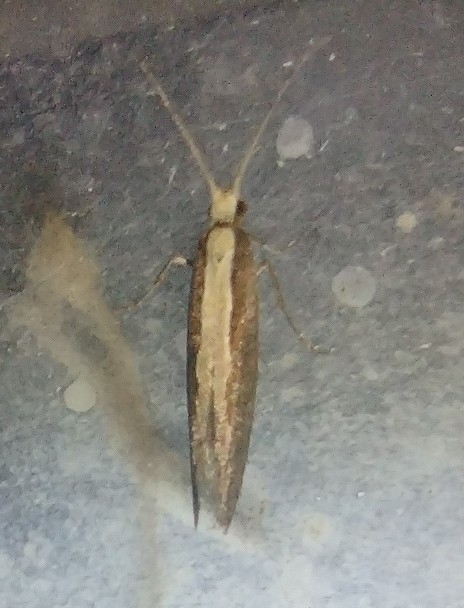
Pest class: diamondback_moth